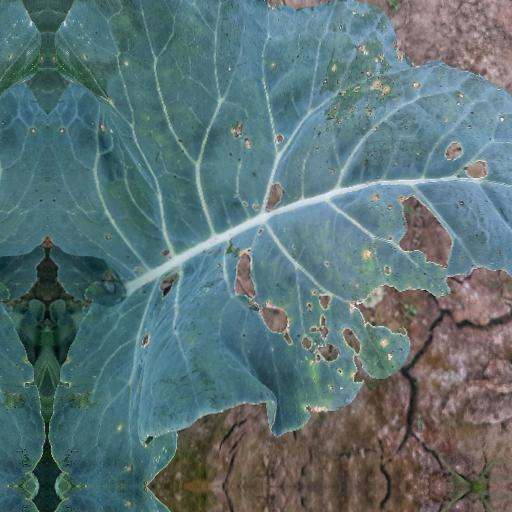
Label: Black Rot